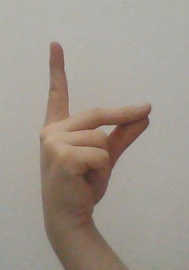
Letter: ta